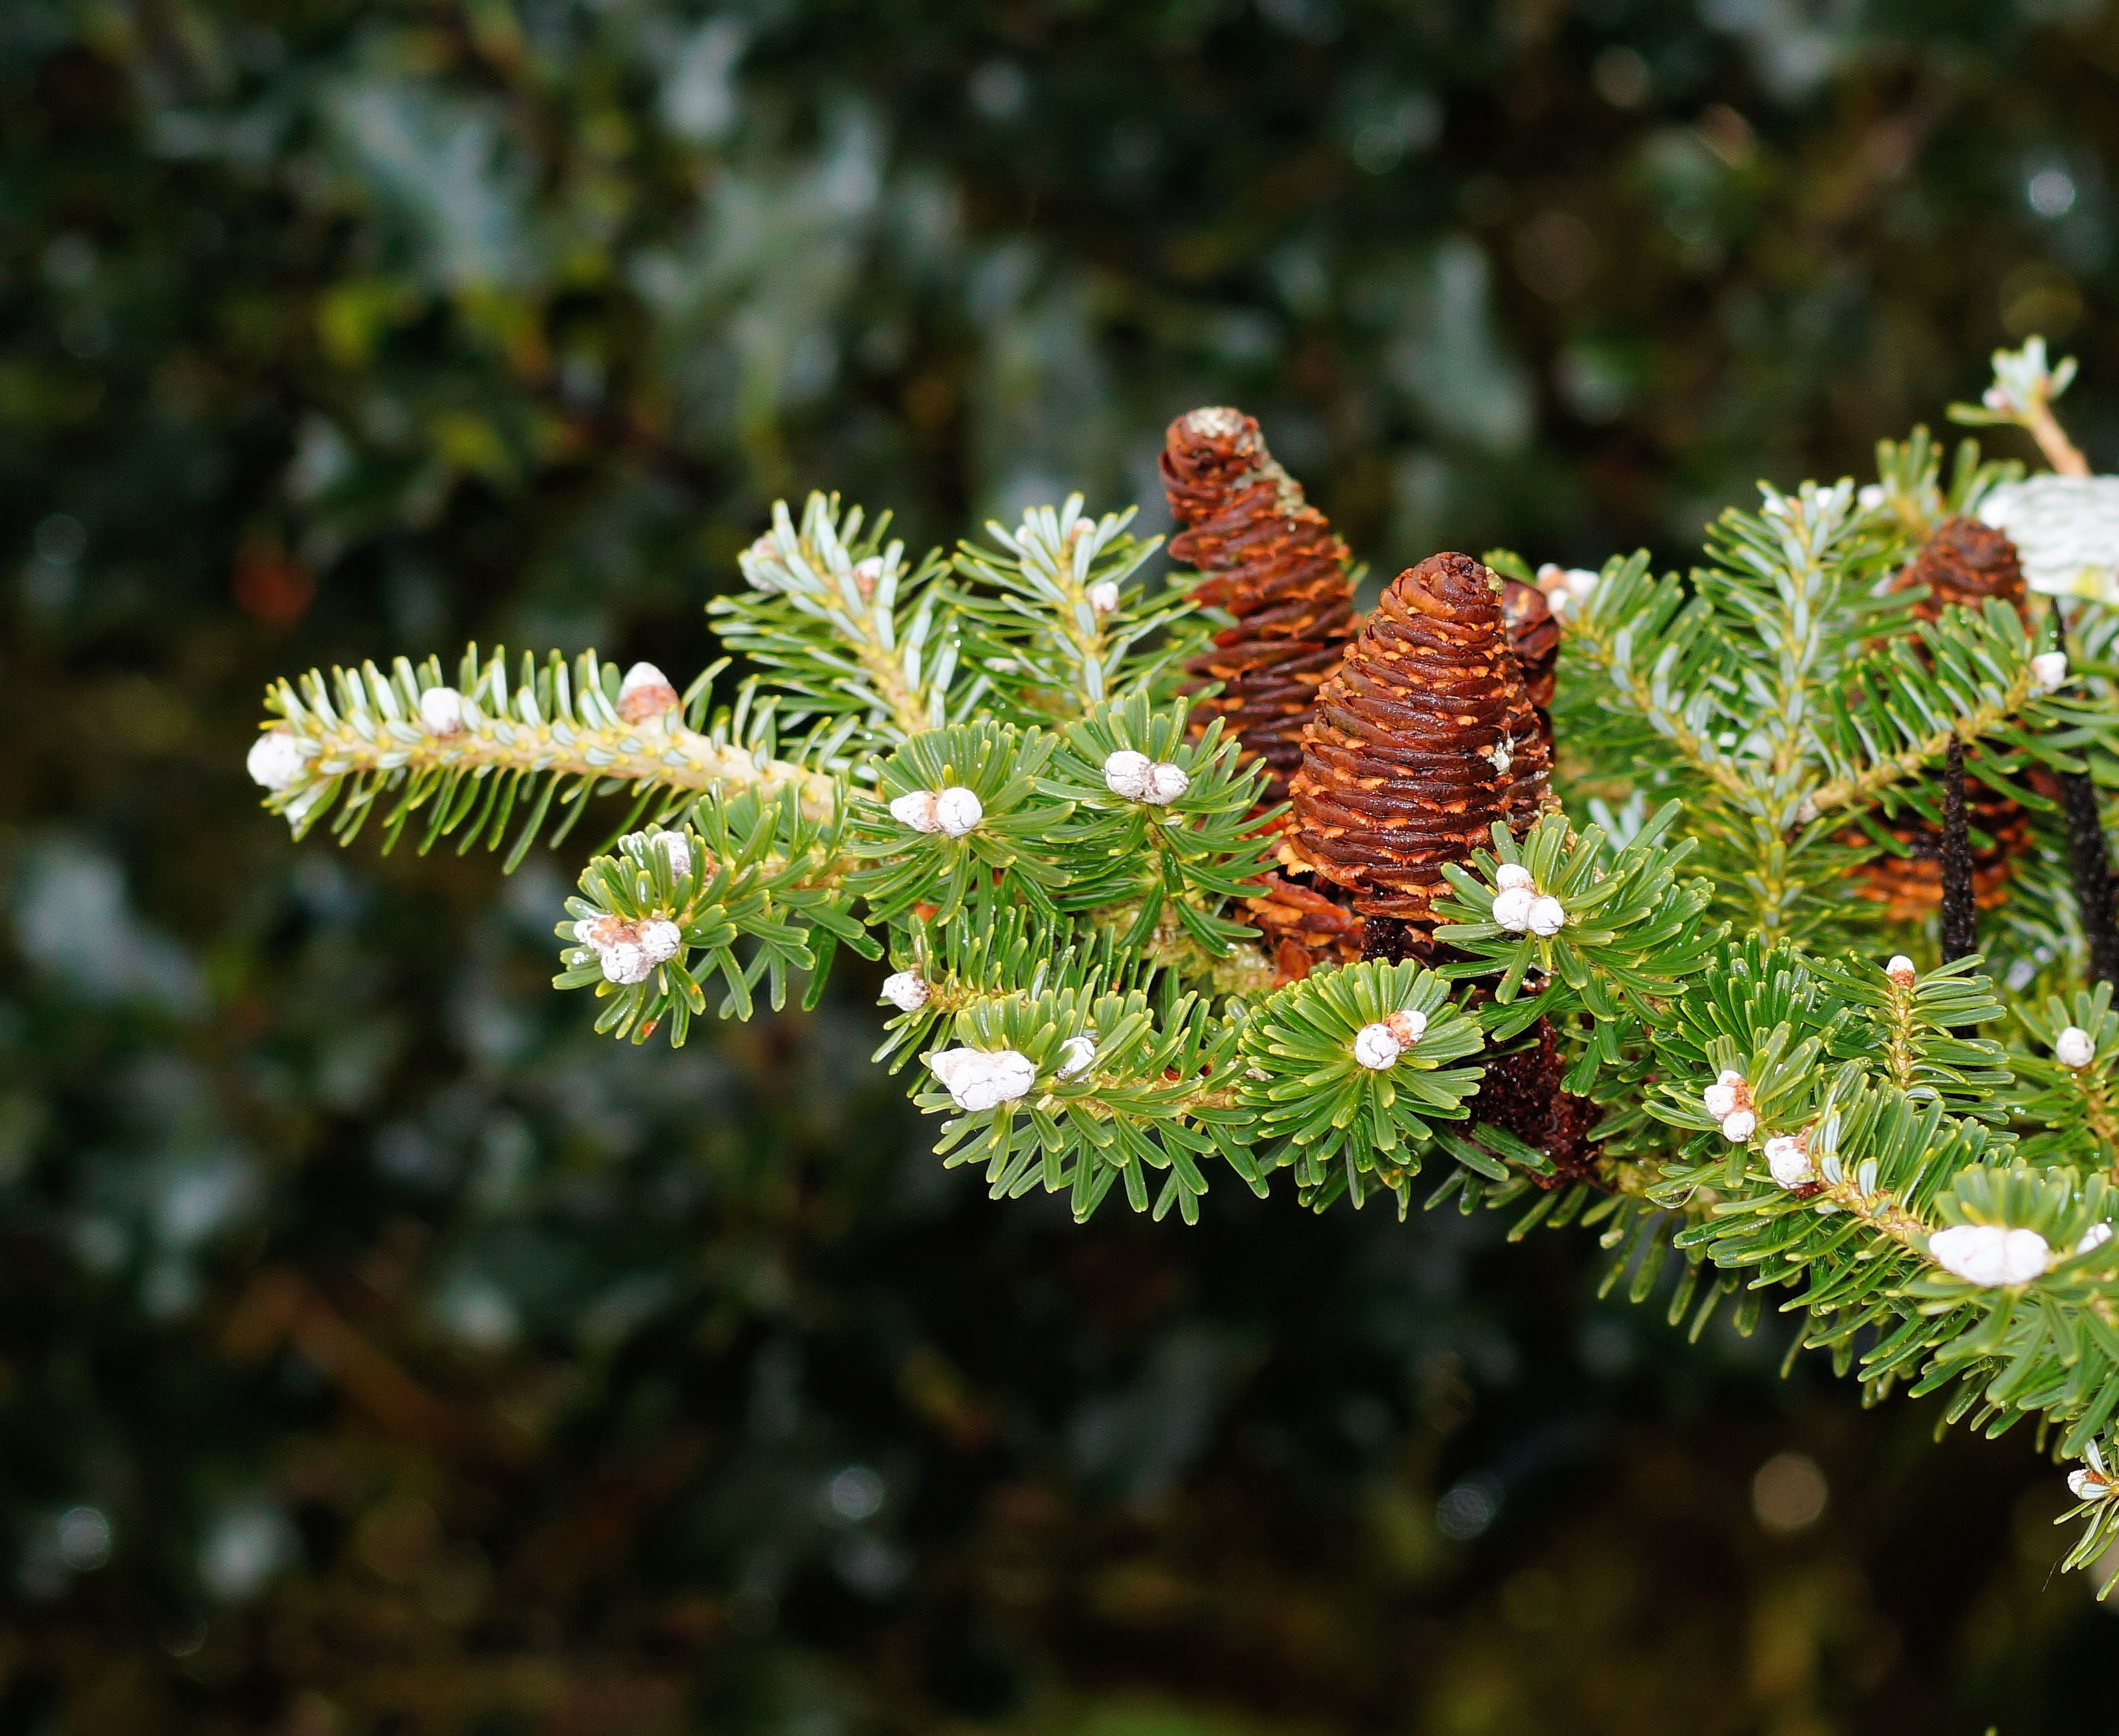
tree, branch, winter, plant, leaf, flower, green, evergreen, autumn, botany, fir, close, flora, conifer, spruce, decorative, shrub, needles, periwinkle, larch, pine cones, macro photography, tannenzweig, brown tap, woody plant, land plant